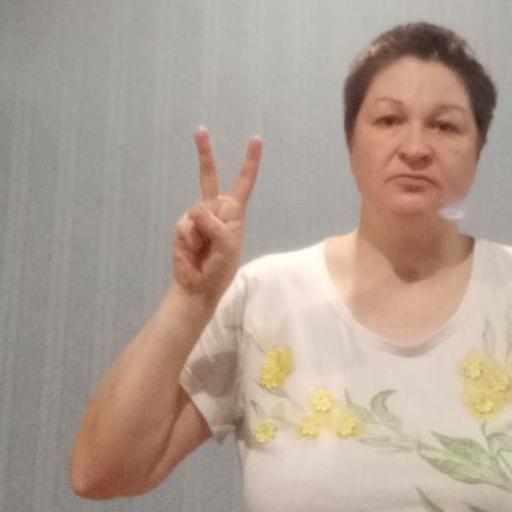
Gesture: peace